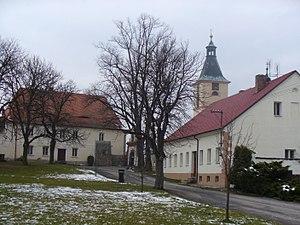
Kovářov est une commune du district de Písek, dans la région de Bohême-du-Sud, en République tchèque. Sa population s'élevait à 1 451 habitants en 2020.